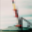
Label: rocket